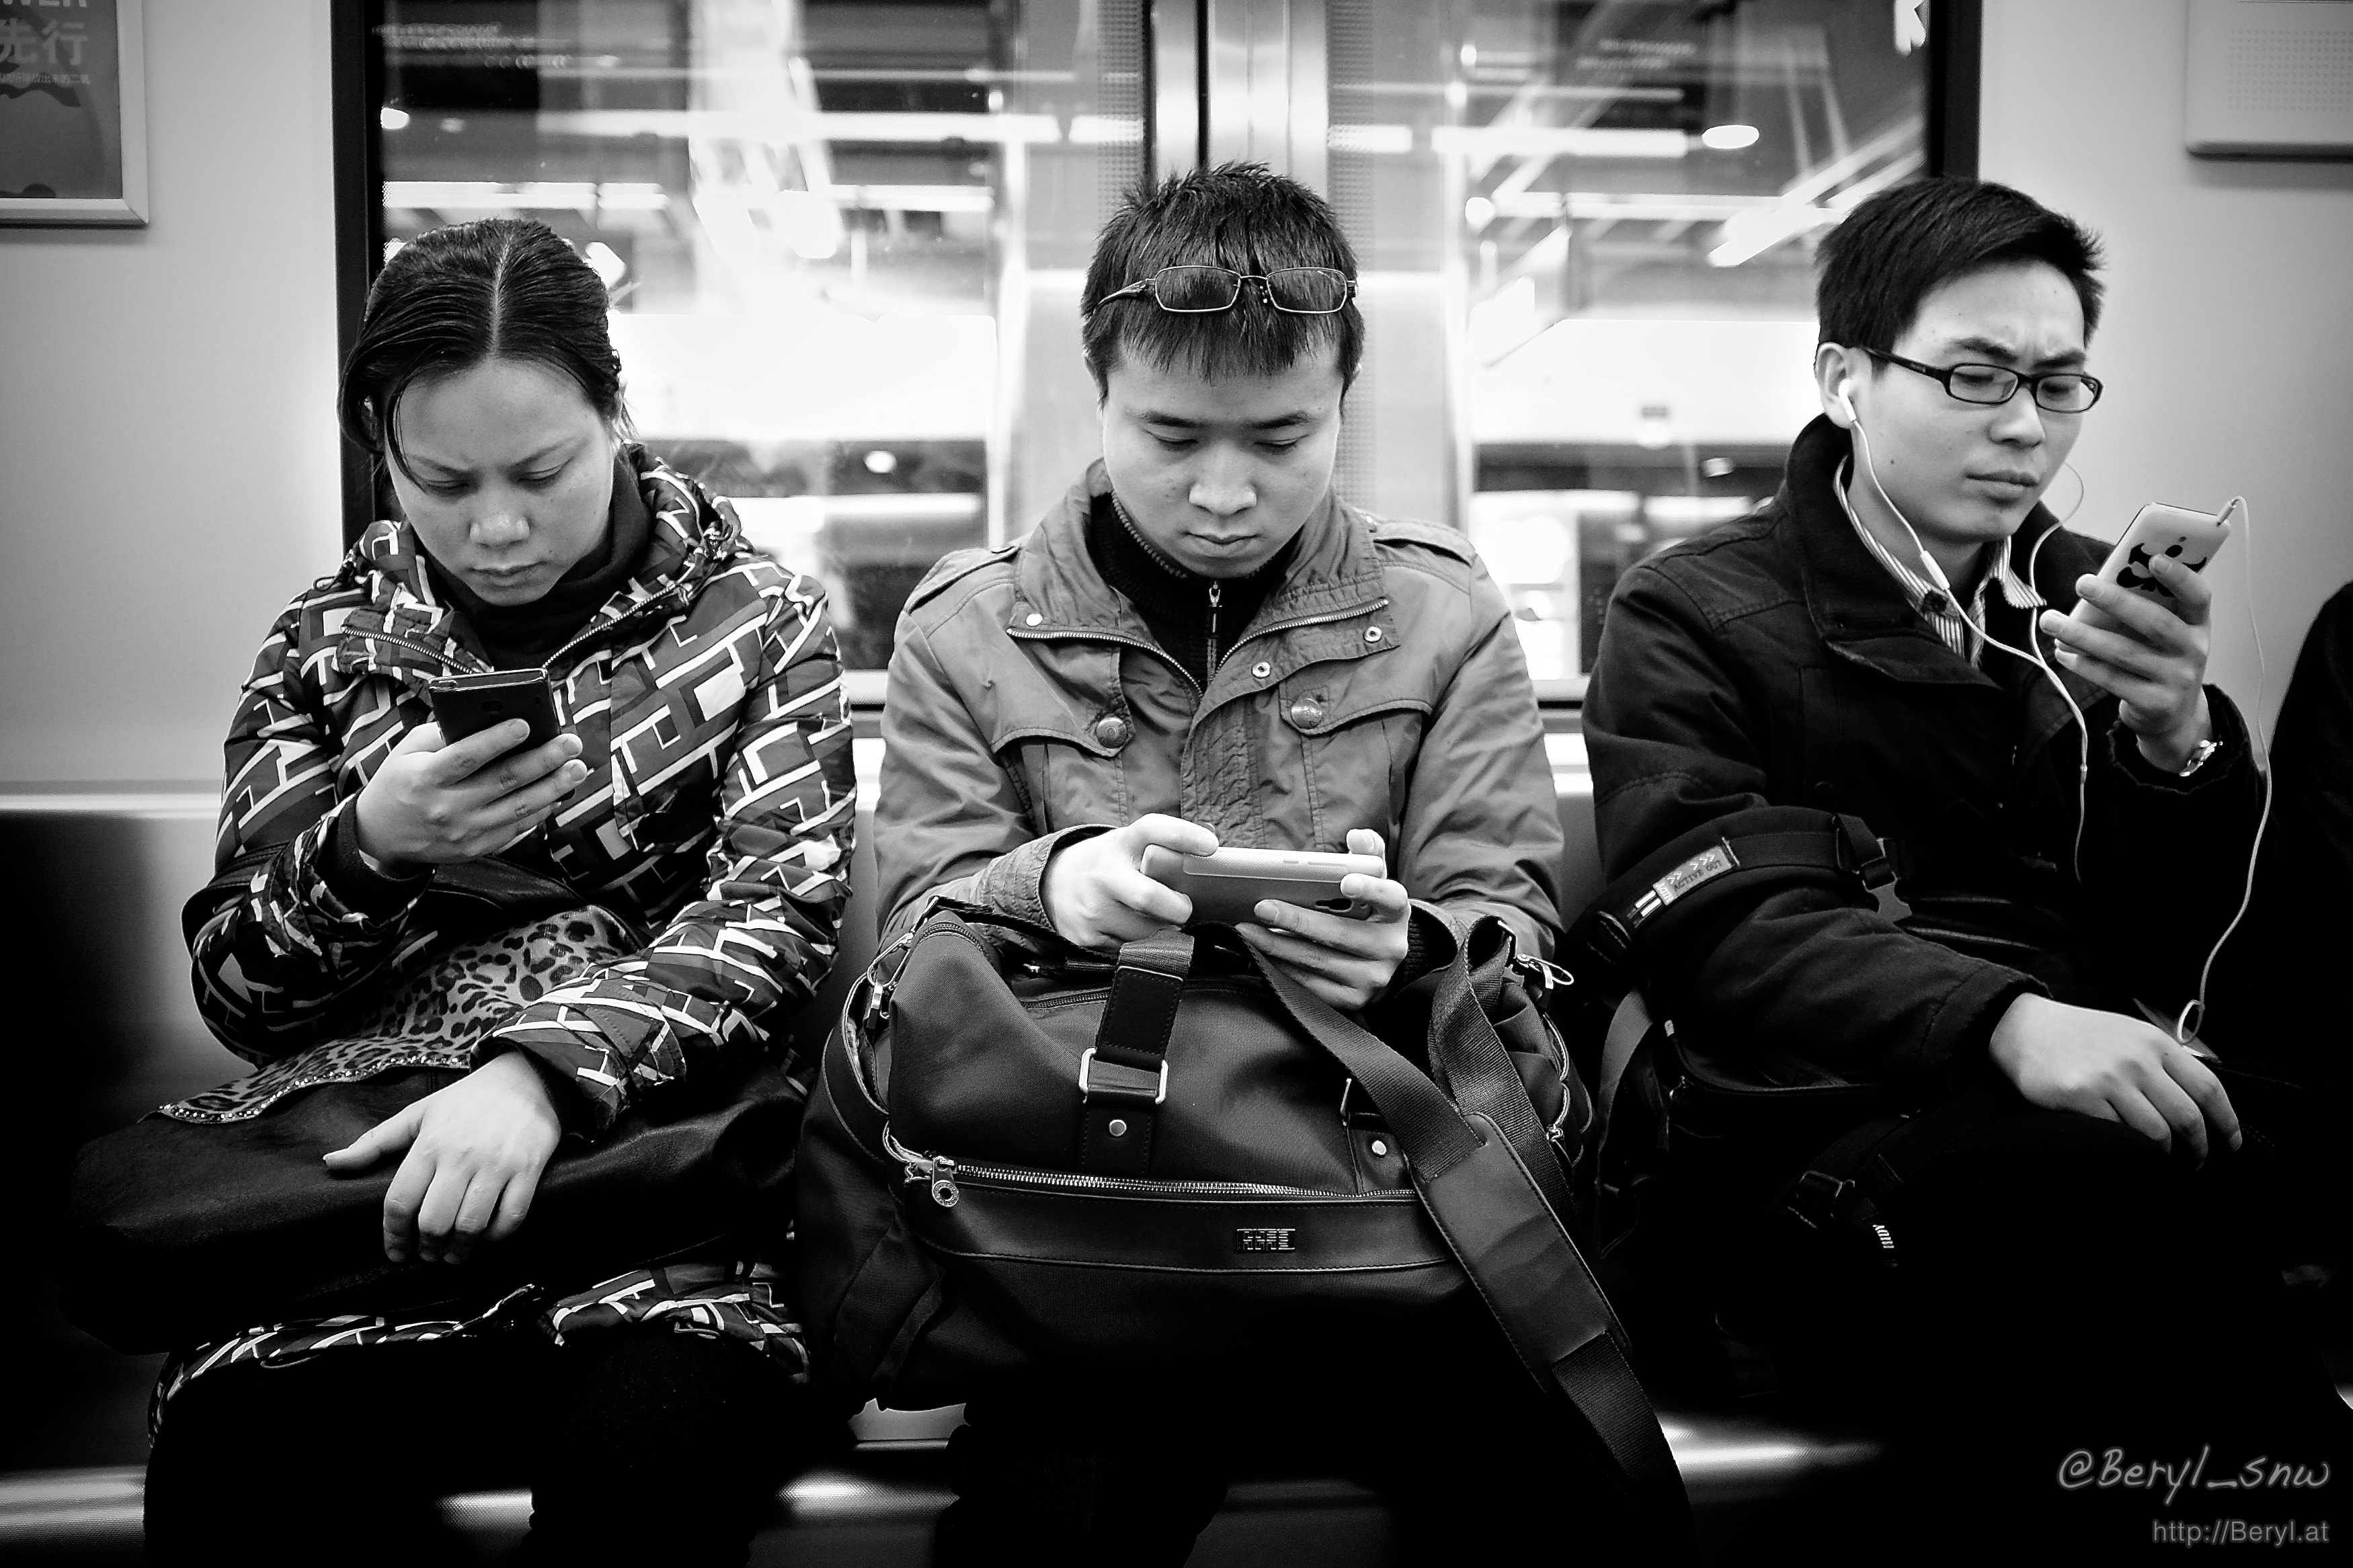
person, black and white, people, street, photography, metro, underground, fujifilm, portrait, chinese, communication, black, monochrome, men, candid, relationship, women, 35mm, cellphone, photograph, canton, information, china, x100s, stare, compartment, era, monochrome photography, portrait photography, film noir, human positions